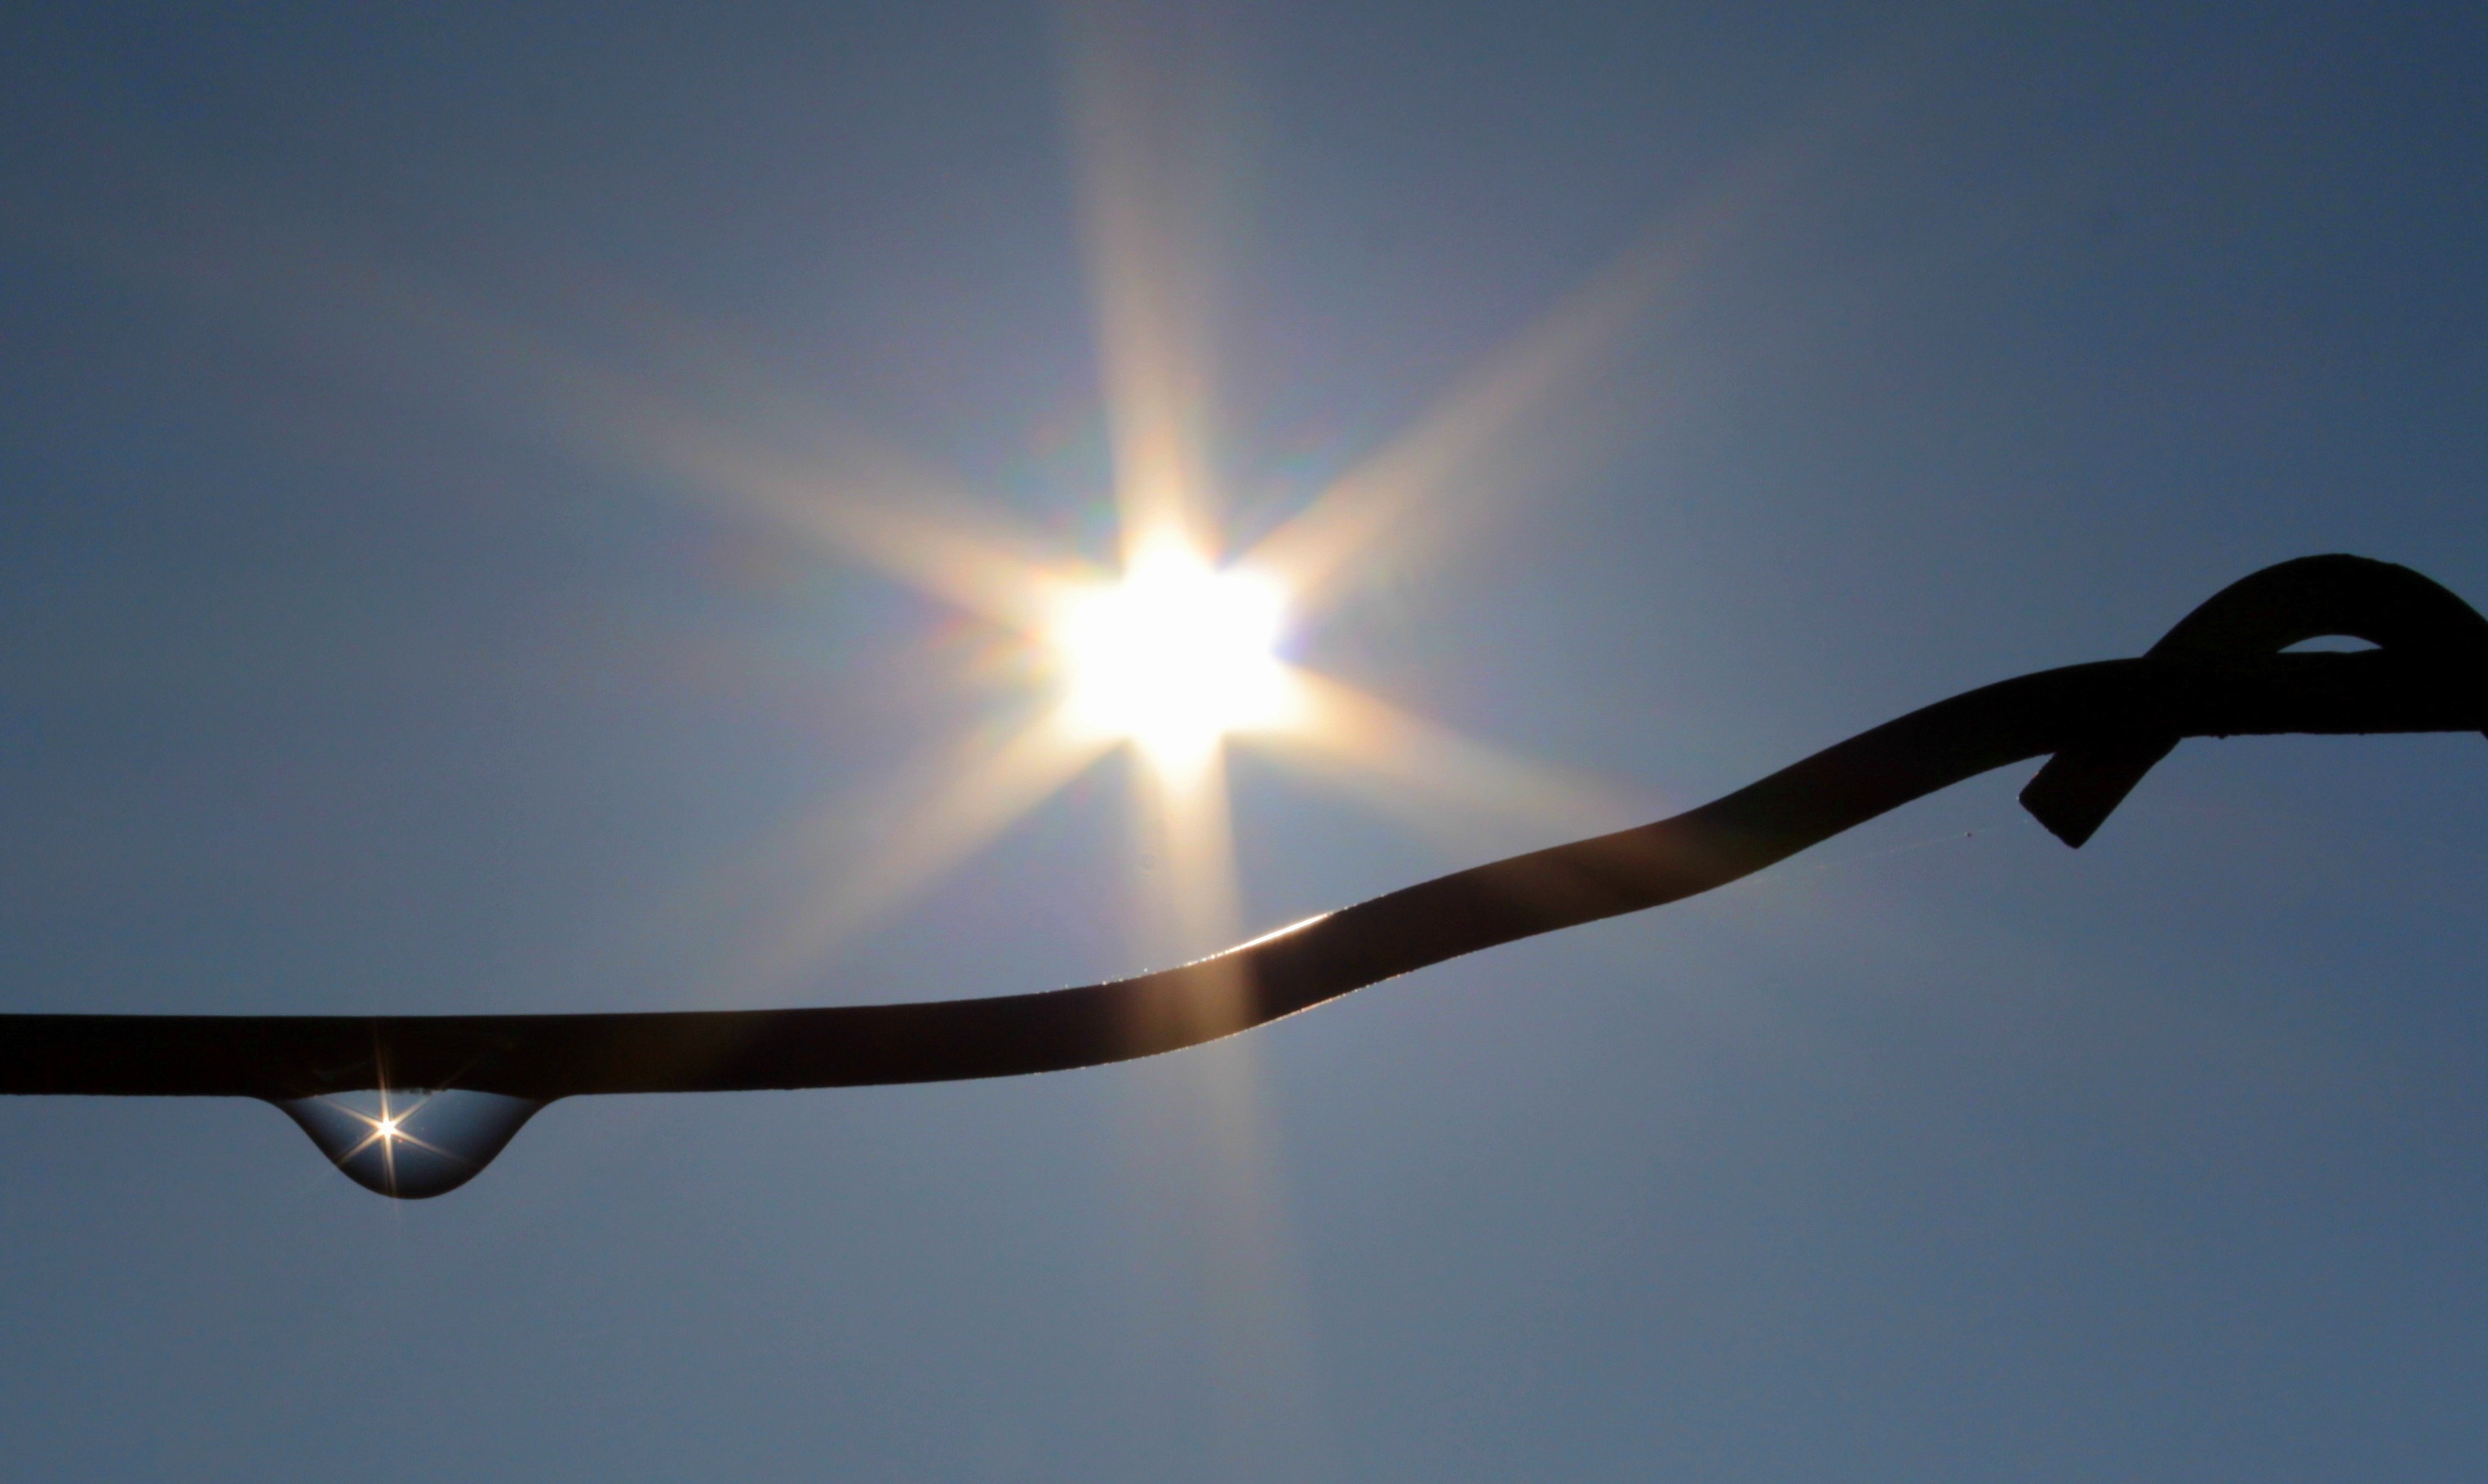
wing, light, sky, sun, sunlight, wind, cable, airplane, flight, street light, lighting, drip, light fixture, mirroring, sunbeam, morning sun, light effect, atmosphere of earth